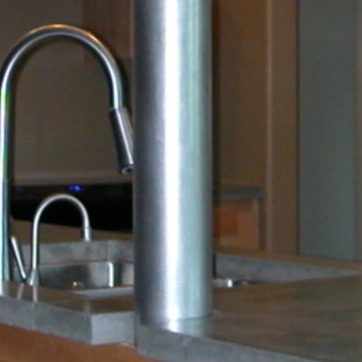
Material: metal